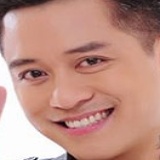
ca sĩ Tuấn Hưng